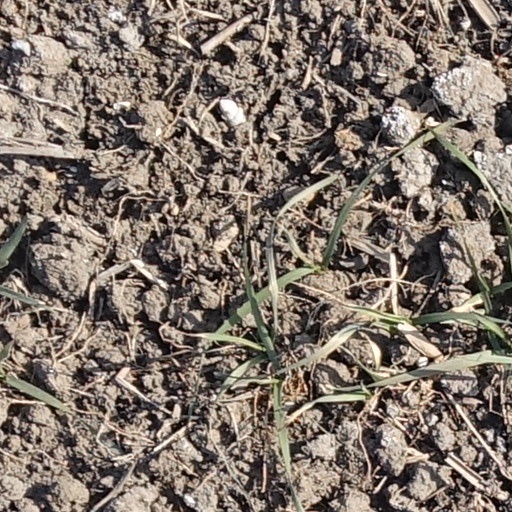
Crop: wheat